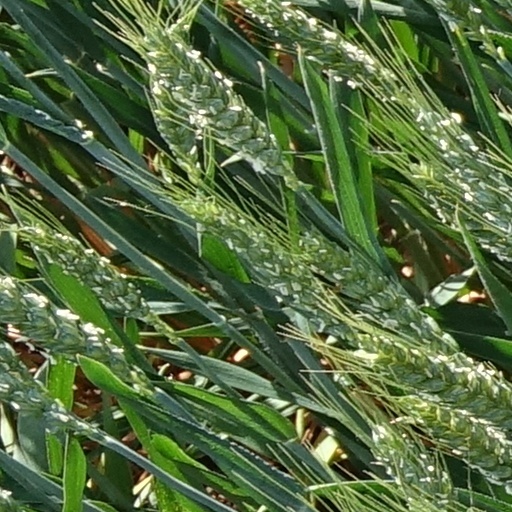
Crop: wheat